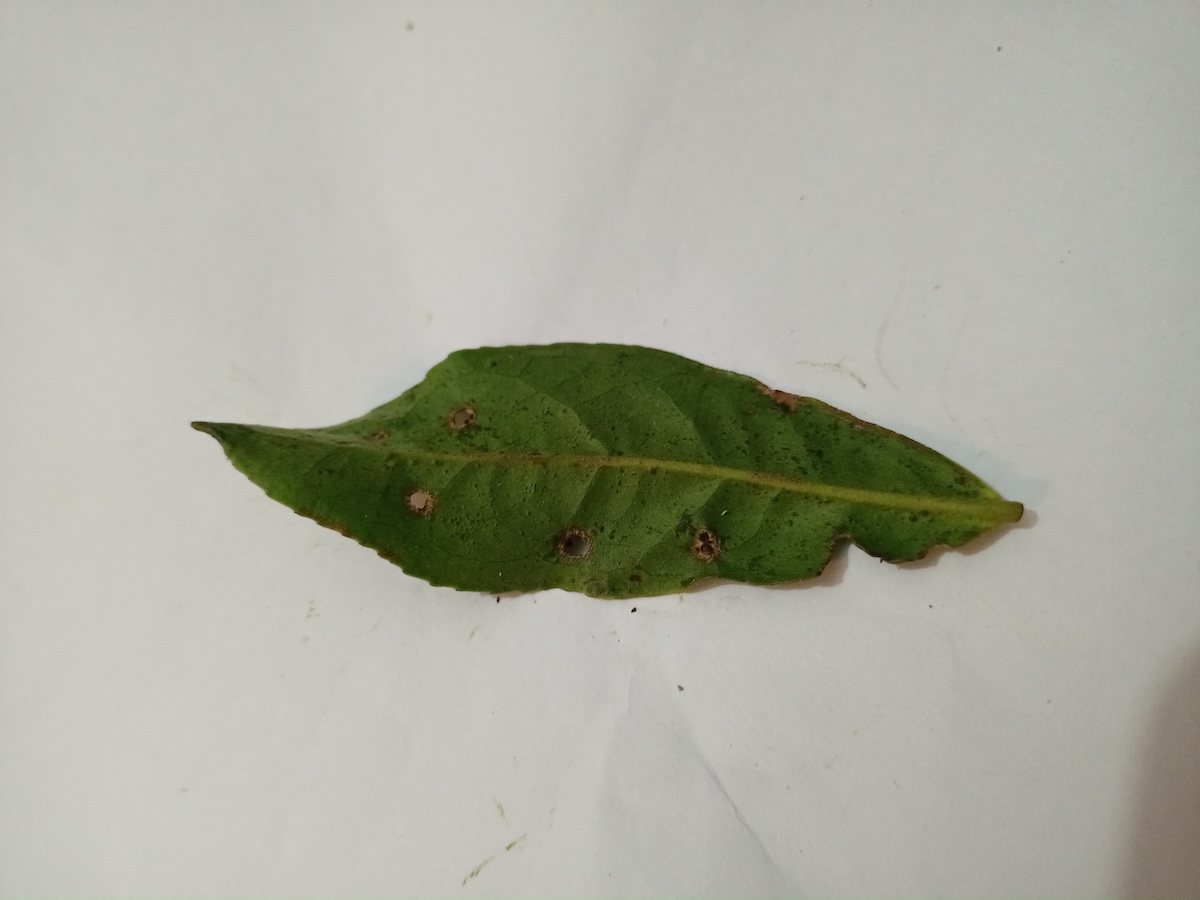
Label: Green mirid bug